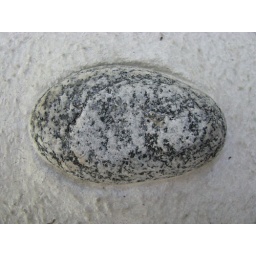
IMG_0455 Close up of beach rock in gardenstone